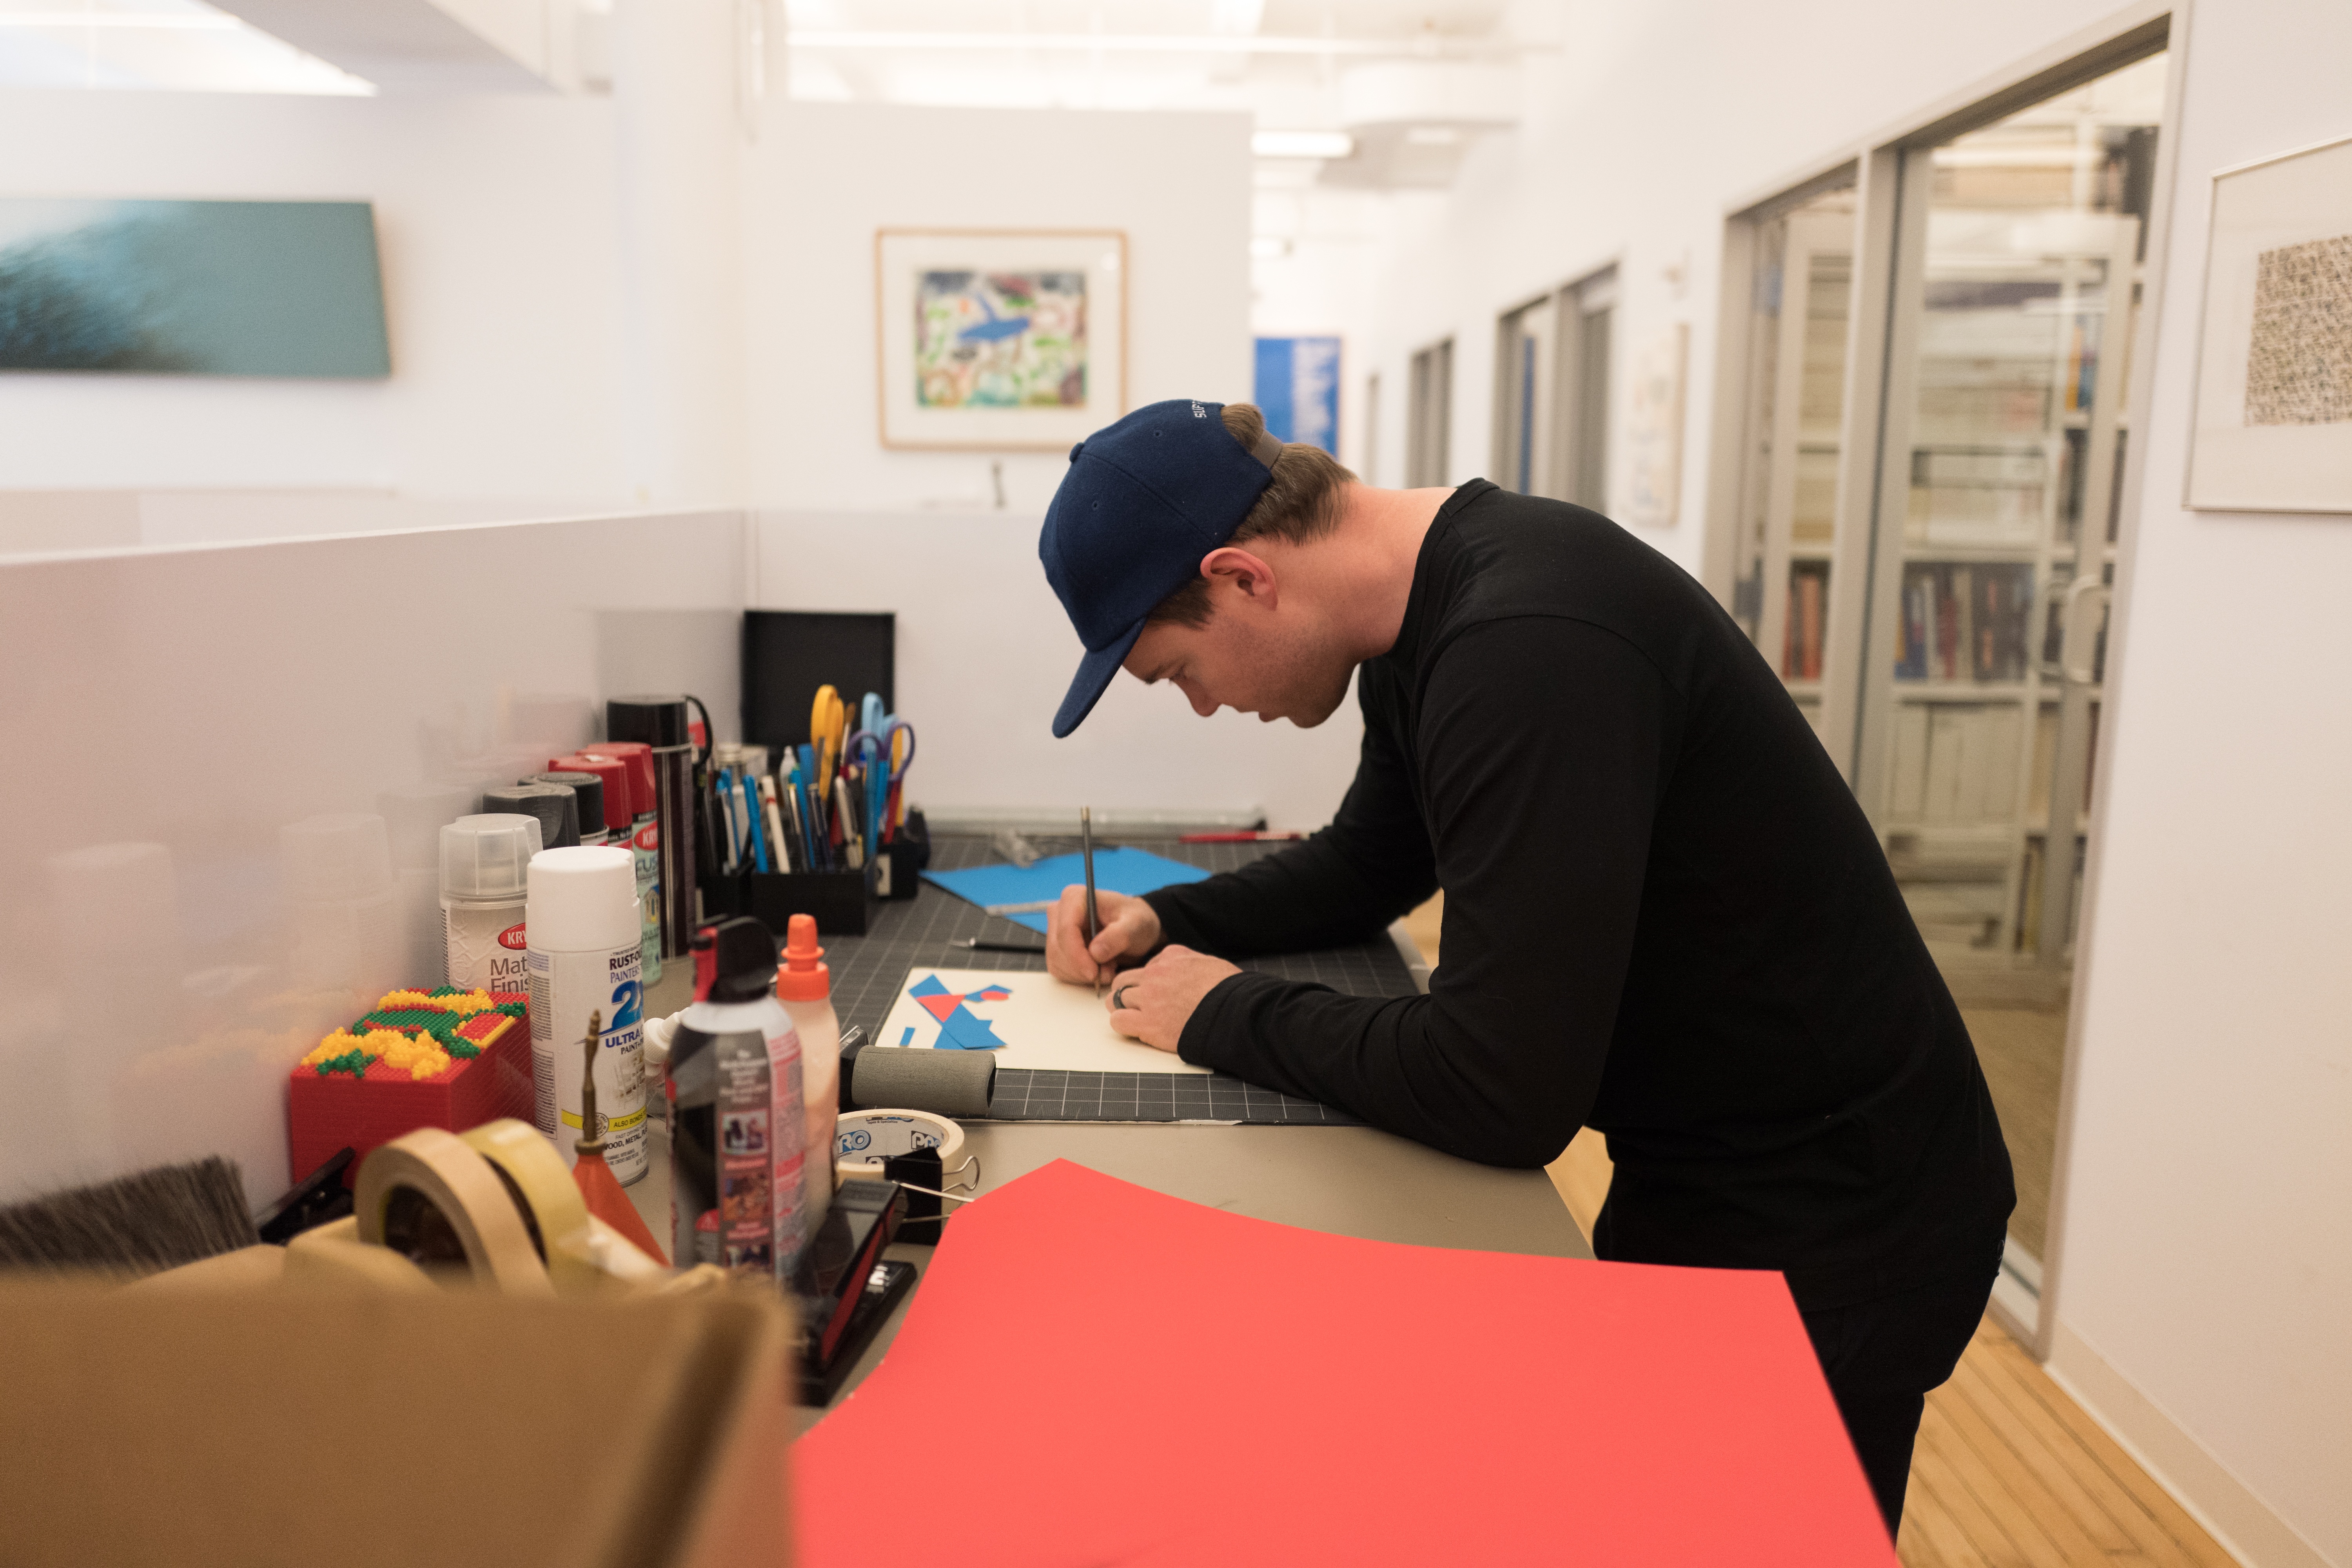
room, design, learning